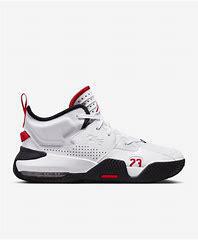
Brand: Jordan
Model: Stay Loyal 2